Ángel Di María

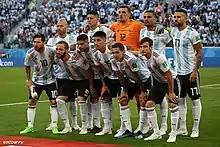
Di María (second in the lower row from right to left) in the starting XI for the Argentina vs Nigeria 2018 World Cup match

On 6 September 2008, Di María made his debut for the Argentina senior team in a match against Paraguay.